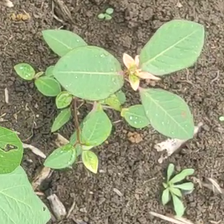
Weed species: Moti_dudhi(Euphorbia_geneculata_L)